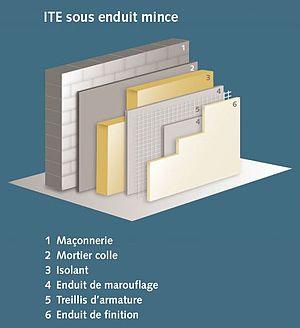
ITE sous enduit mince
En construction, un enduit est une couche de mortier appliquée sur un mur ou en extérieur sur le manteau d'isolation de ce mur.
On qualifie de mur manteau, dans le langage du bâtiment et de la construction, les systèmes d’isolation thermique par l’extérieur du volume habitable, en référence à leur principe de doublage des murs porteurs par une enveloppe – le manteau – placée sur la face extérieure des murs. Cette caractéristique les différencie des autres systèmes d’isolation thermique des bâtiments, en particulier du système, répandu sur le marché français, d’ITI, dans lequel le système d’isolation est placé à l’intérieur du périmètre habitable, sur la face interne des murs extérieurs.
L'Isolation thermique du bâtiment est le processus de mise en œuvre de l'isolation thermique de l'enveloppe de tout ou partie d'un bâtiment, par l'intérieur et/ou l'extérieur. Les bâtiments sont la source d'un important gaspillage énergétique et d'émissions de gaz à effet de serre. Dans un nombre croissant de pays des mesures visent à inciter à mieux isoler ces logements, ainsi que les bâtiments publics et tertiaires, ce qui contribue à diminuer la précarité énergétique et améliorer la justice climatique.